Stephanie Shiao

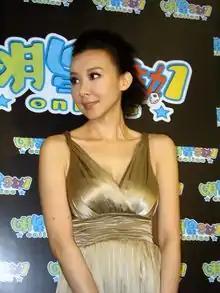
Shiao at the 2008 Taipei Game Show.

Stephanie Shiao (born 13 August 1968) is a Taiwanese actress, model, singer and writer.